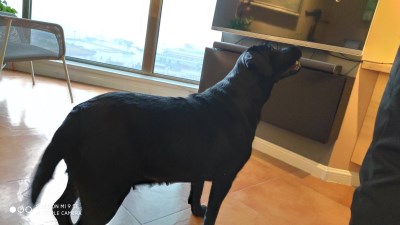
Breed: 3580-n000122-Labrador_retriever